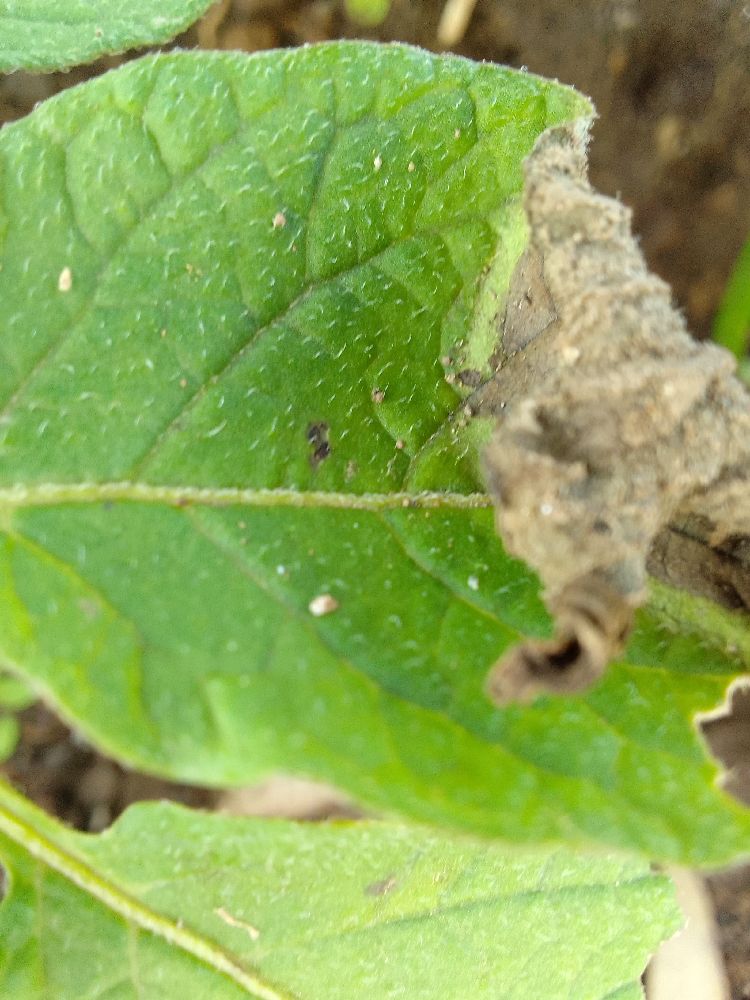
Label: Late blight